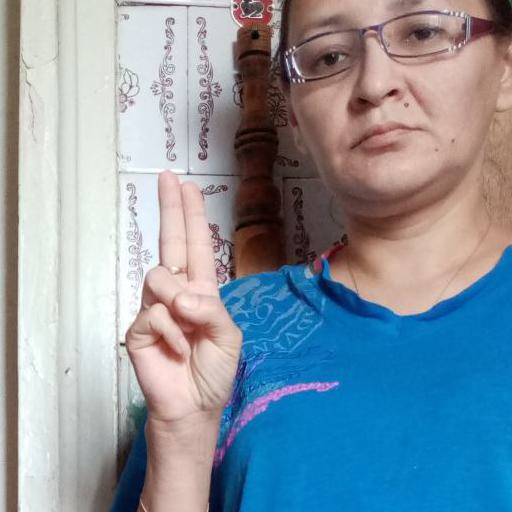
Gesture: two_up